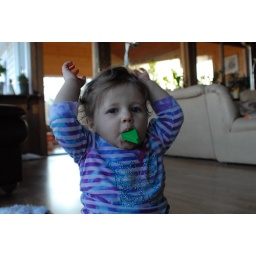
Isabella sucks on a little wooden tree while in Manchester on November 26, 2010.